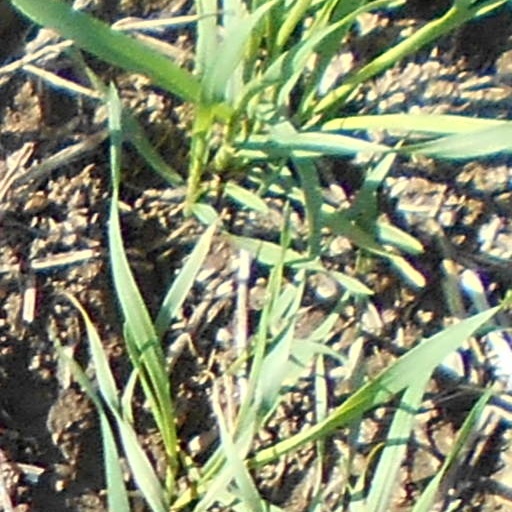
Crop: wheat